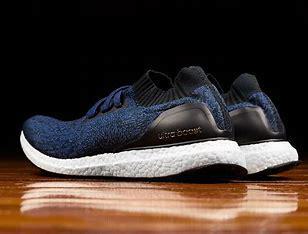
Brand: Adidas
Model: Ultra Boost